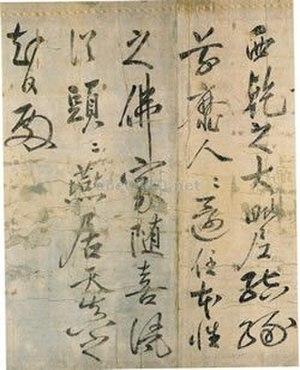
Le terme « trésor national » est utilisé au Japon depuis 1897 pour désigner les biens les plus précieux du patrimoine culturel du Japon,
L'époque de Kamakura est l'une des 14 subdivisions traditionnelles de l'histoire du Japon. Cette période, qui commence en 1185 et s'achève en 1333, est placée sous l'autorité politique du shogunat de Kamakura. Elles constitue la première partie du « Moyen Âge » de l'histoire japonaise, qui va jusqu'à la fin du XVIᵉ siècle.